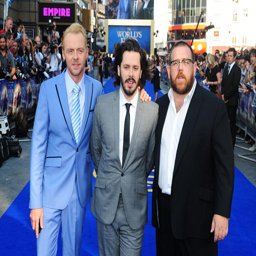
actor , film director and actor arriving for the world premiere of science fiction film